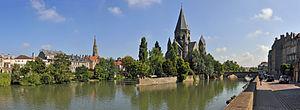
Metz (France): la Moselle, avec le Temple Neuf, le Pont des Roches et le Quai Paul Vautrin
Metz [mɛs] est une commune française située dans le département de la Moselle, en Lorraine. Préfecture de département, elle fait partie, depuis le 1ᵉʳ janvier 2016, de la région administrative Grand Est, dont elle accueille les assemblées plénières. Metz et ses alentours, qui faisaient partie des Trois-Évêchés de 1552 à 1790, se trouvaient enclavés entre la Lorraine ducale et le duché de Bar jusqu'en 1766. Par ailleurs, la ville a été de 1974 à 2015 le chef-lieu de la région de Lorraine.